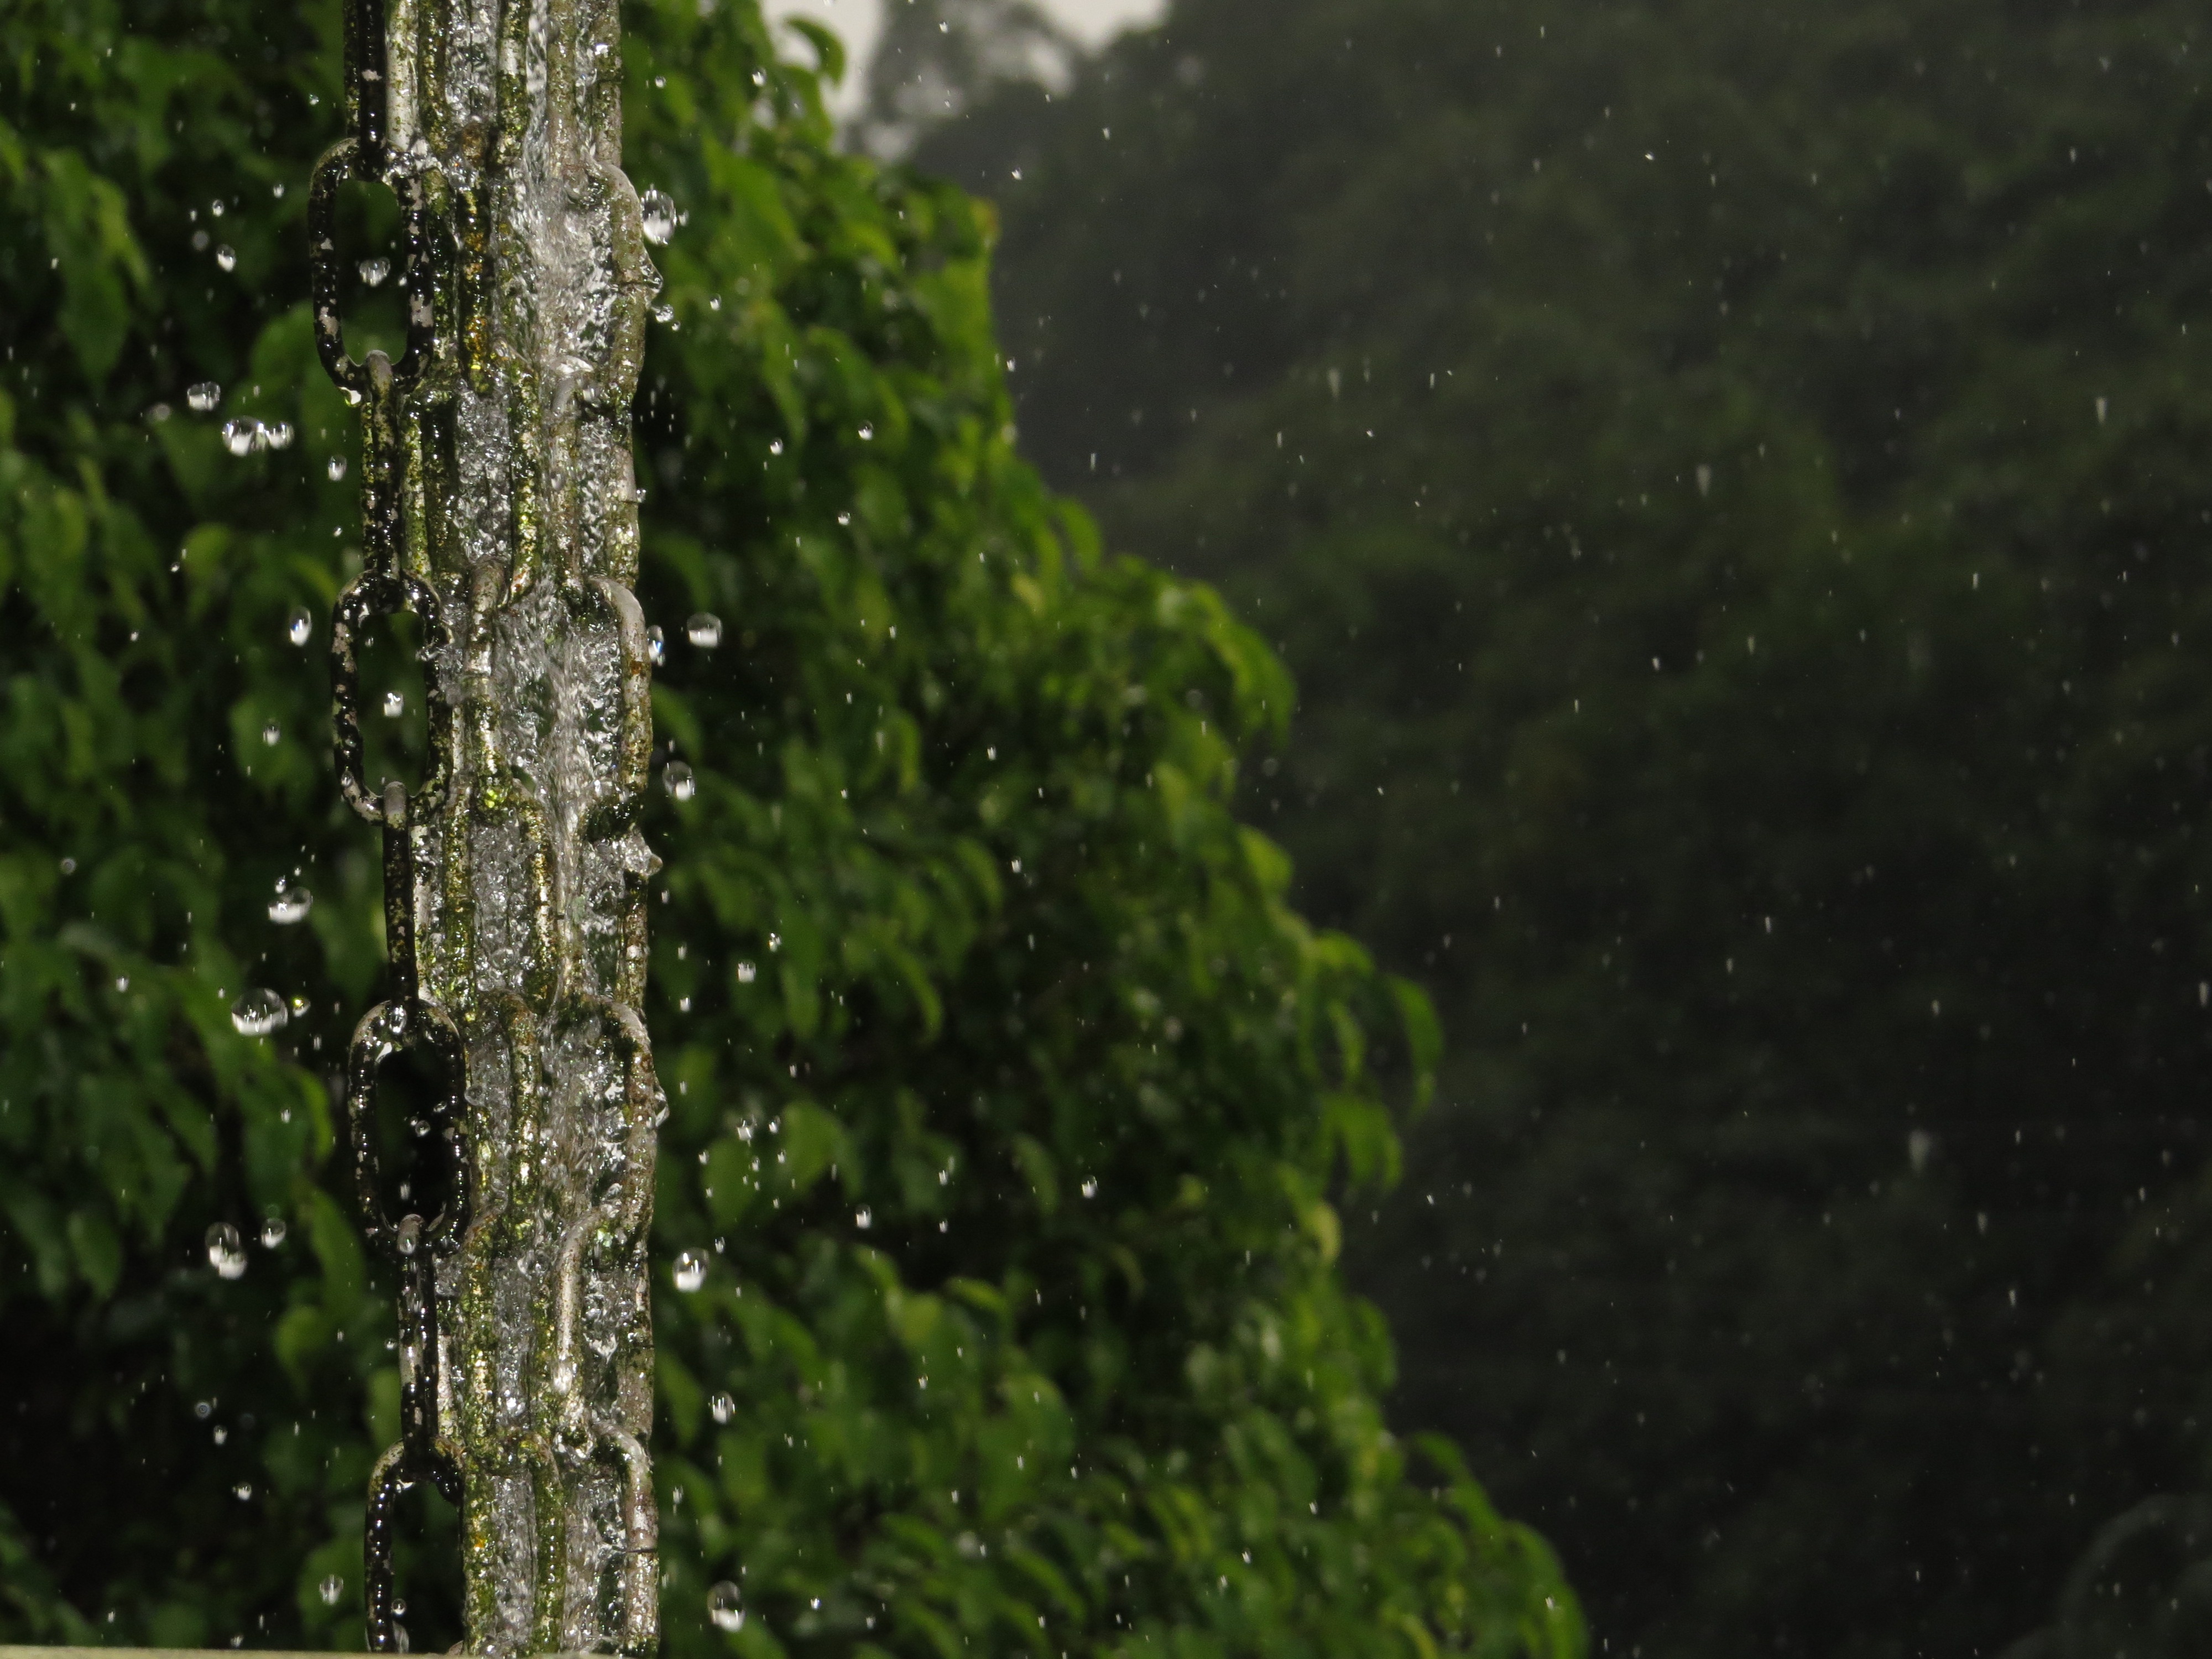
tree, water, forest, grass, branch, plant, sunlight, leaf, chain, flower, green, shrub, wet current, running in the rain, woody plant, land plant